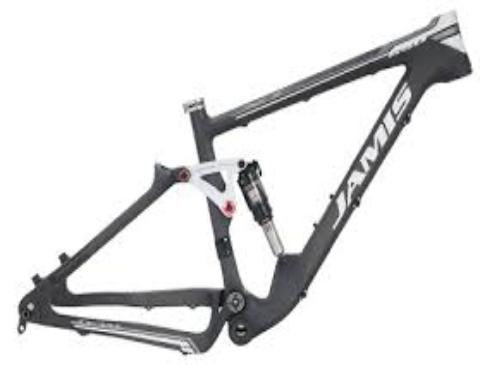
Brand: jamis bicycles
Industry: Transportation